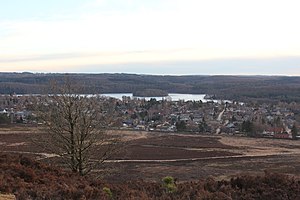
Sindbjerg og Stovbjerg
Udsigten over Sejs og Borresø fra Sindbjerg
Udsigten mod ""Paradiset"" fra Sindbjerg. Sejs i forgrunden."
Sindbjerg og Stovbjerg er en ganske anselig bakkeformation med to lyngdækkede toppe beliggende i et hedeområde nord for Sejs og Borre Sø, ca. 5 km sydøst for Silkeborg. Sindbjerg er 103 meter og Stovbjerg er 99 meter højt. Afstanden mellem de to bakketoppe er omtrent 400 m.